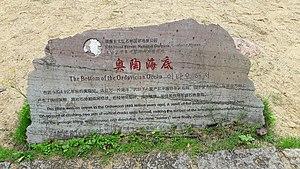
Panneau d'indication du Géoparc national de la forêt de pierre rouge, dans le xian de Guzhang, province du Hunan, en Chine
Le géoparc naturel de la forêt de pierres rouges ou plus simplement Forêt de pierres rouges ou Hong shilin, est un Géoparc et un parc naturel, situé dans le bourg de Hongshilin, xian de Guzhang, dans la province du Hunan, en République populaire de Chine. Ce parc a ouvert le 18 septembre 2008 et il a obtenu en 2013 le label national 4A des sites touristiques de Chine.